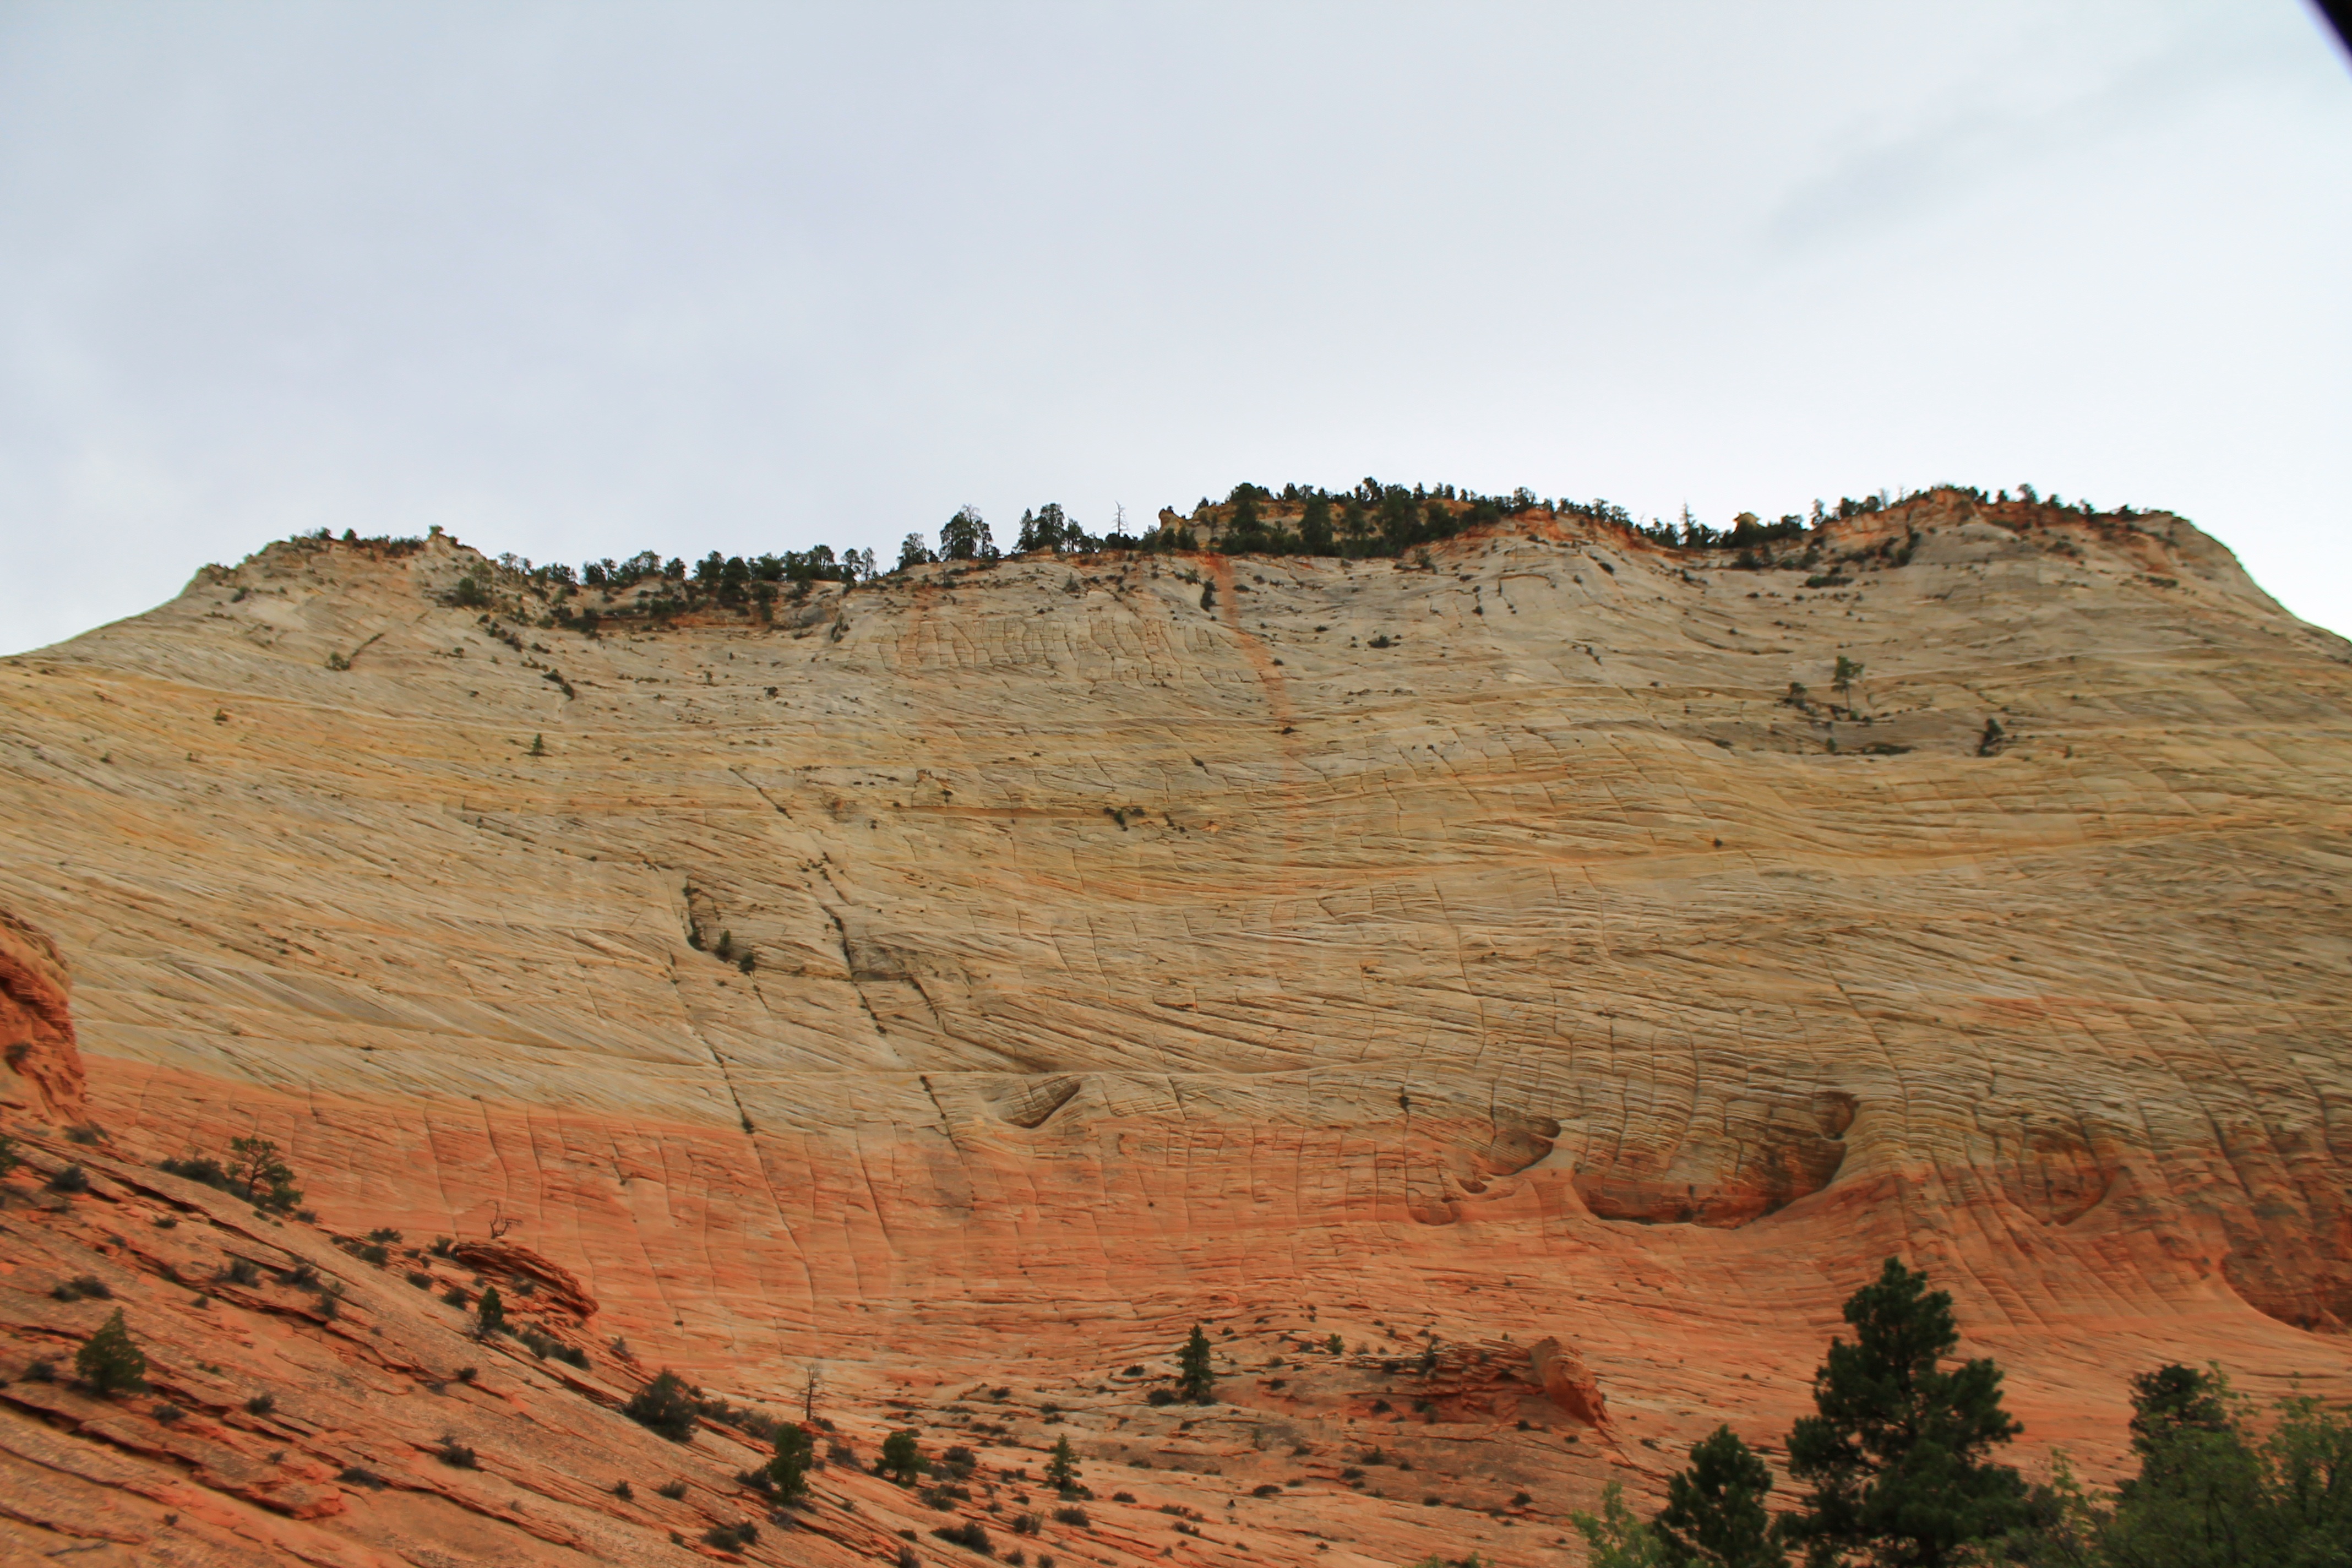
landscape, rock, mountain, desert, formation, cliff, soil, terrain, geology, badlands, plateau, duna, wadi, butte, landform, u s, geographical feature